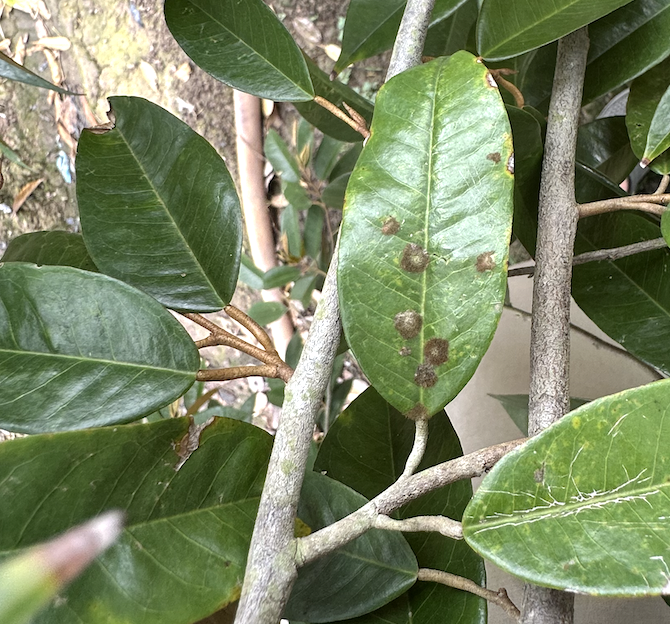
Label: stem_blight